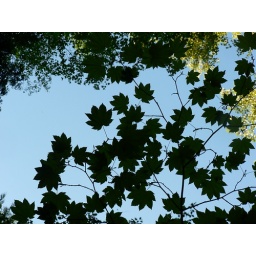
I just liked the silouette of these leaves against the blue sky